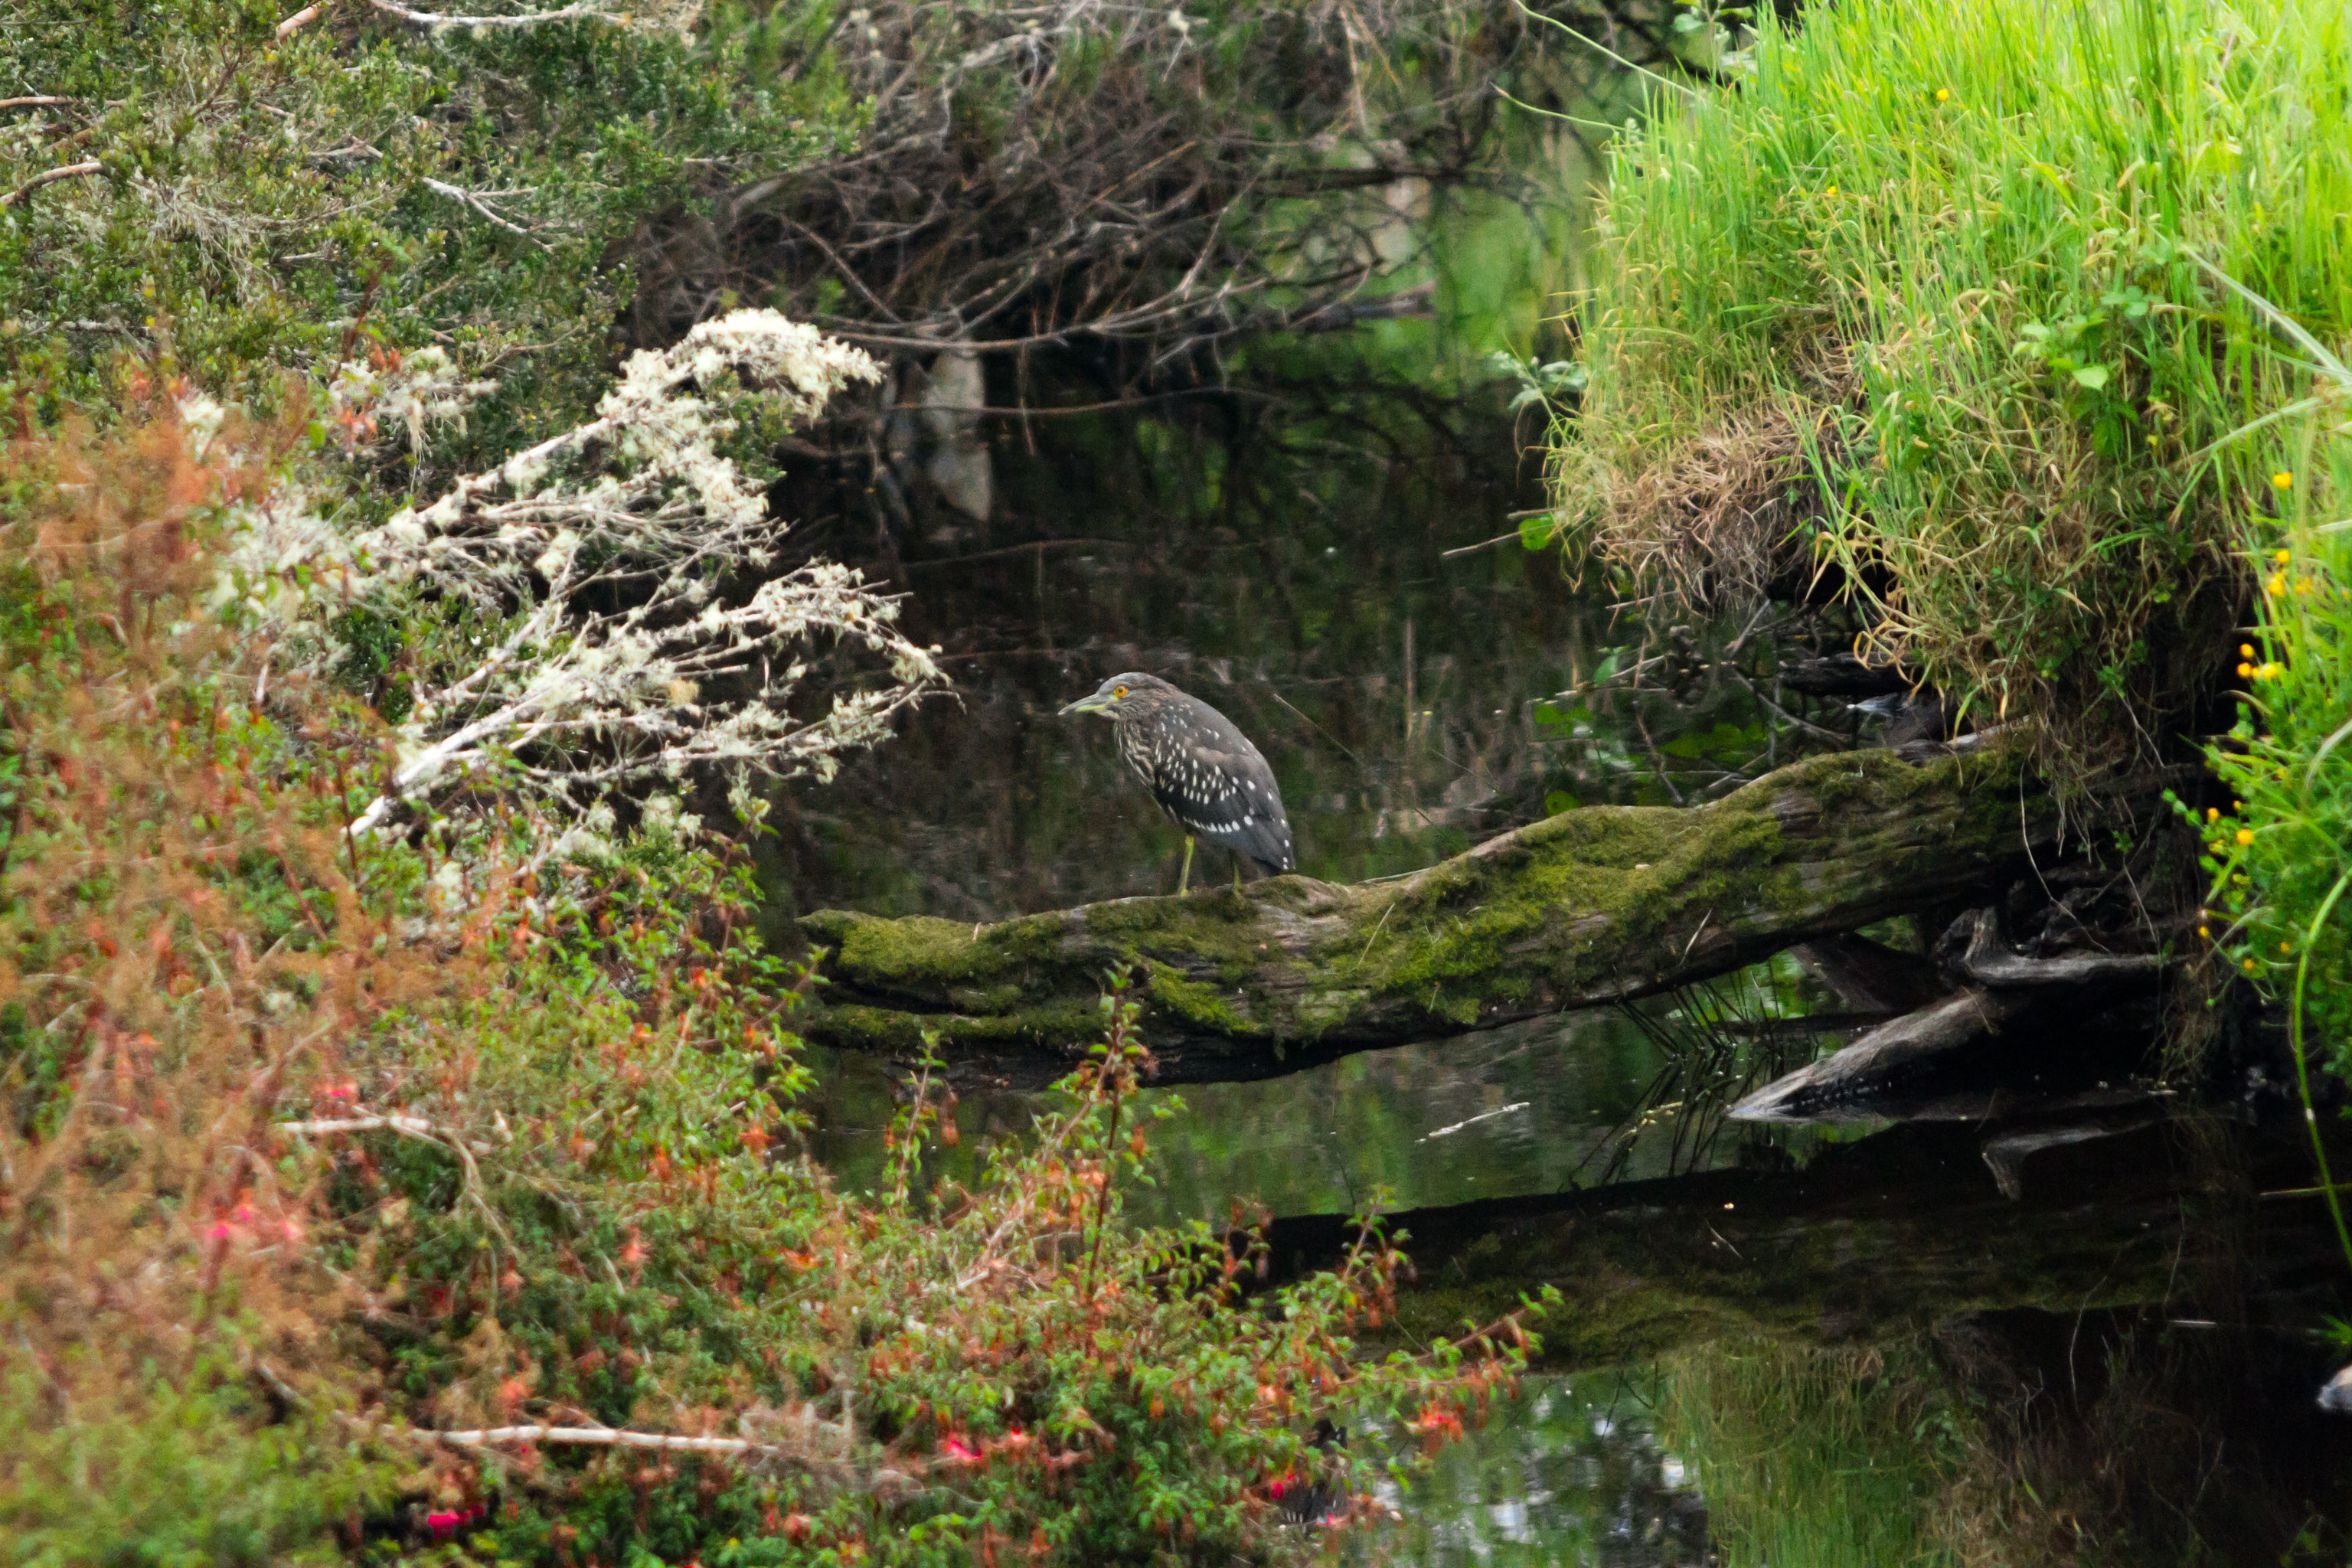
tree, water, forest, wilderness, flower, river, pond, wildlife, stream, jungle, body of water, vegetation, rainforest, wetland, woodland, habitat, water feature, natural environment